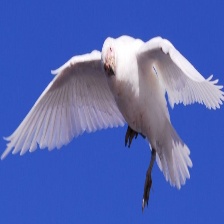
Species: SNOWY SHEATHBILL
Scientific name: CHIONIS ALBUS